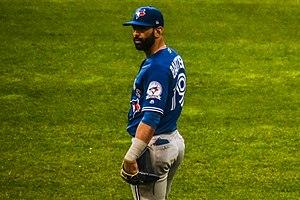
José Antonio Bautista est un joueur de champ extérieur des Mets de New York de la Ligue majeure de baseball.